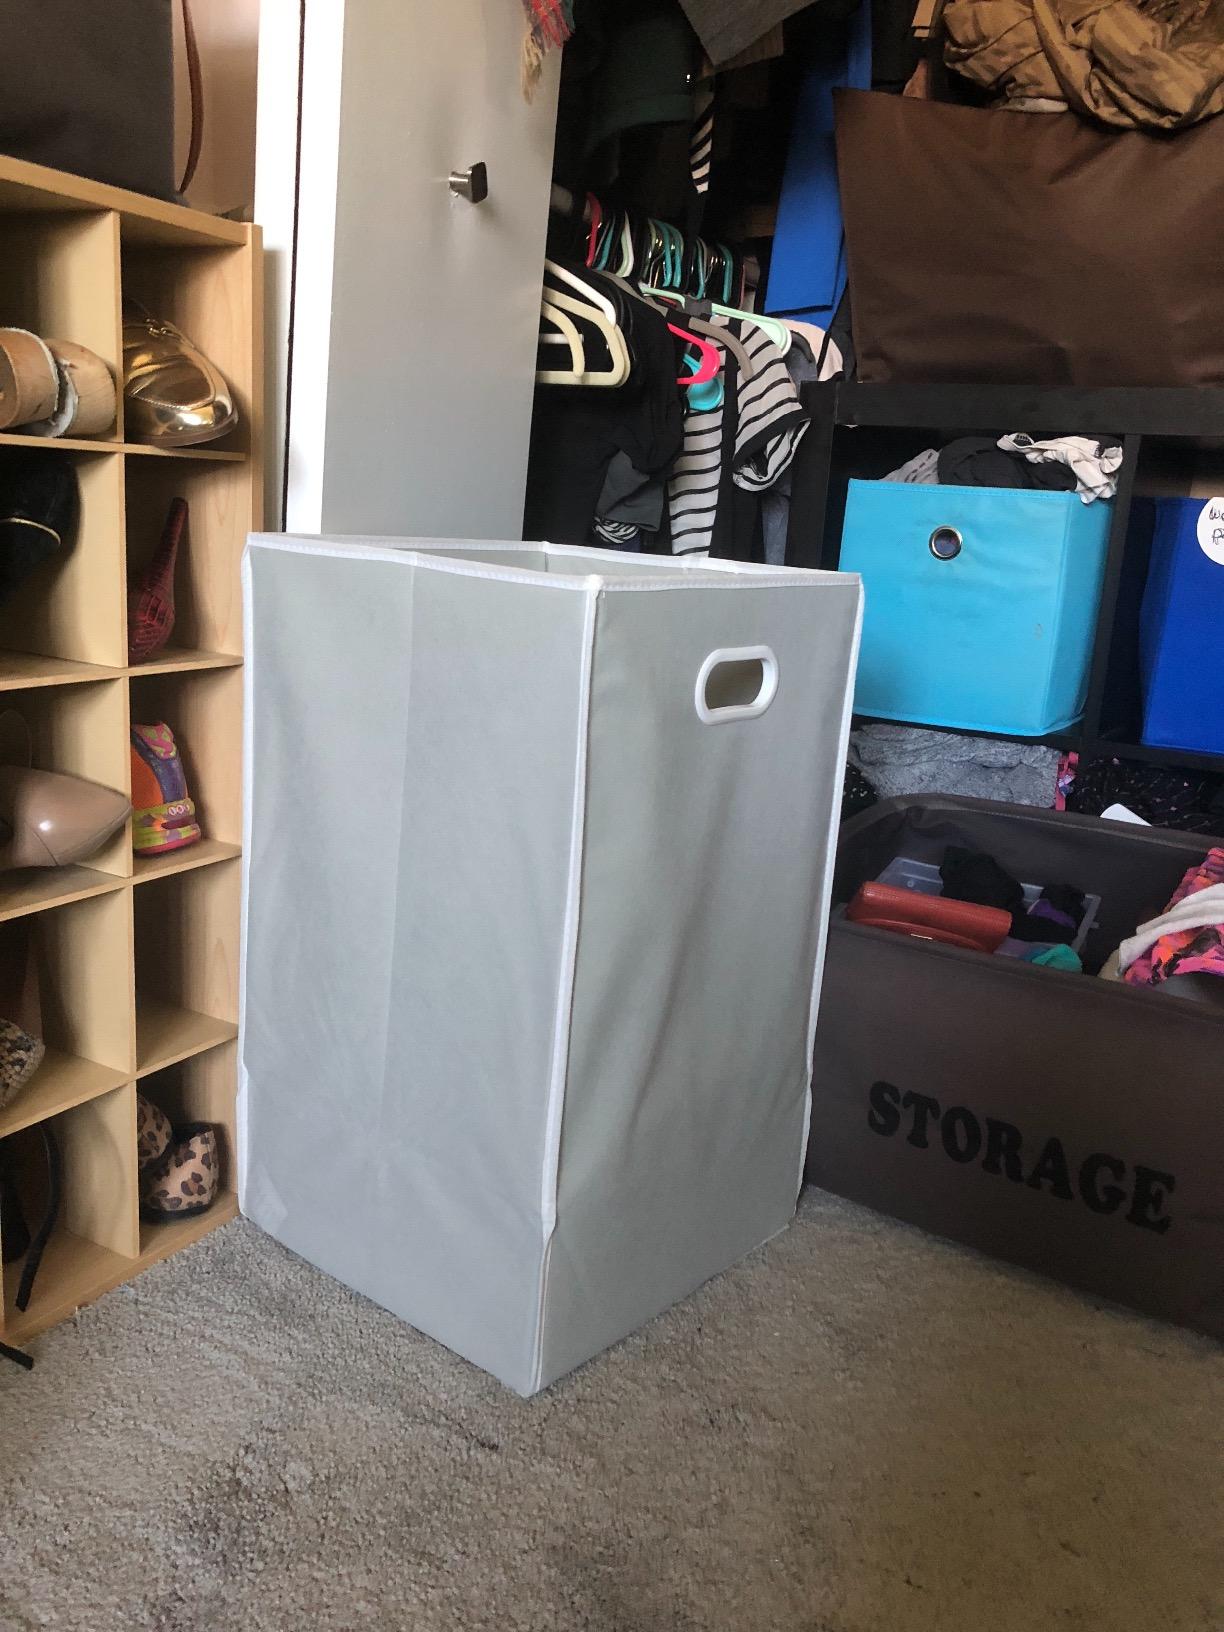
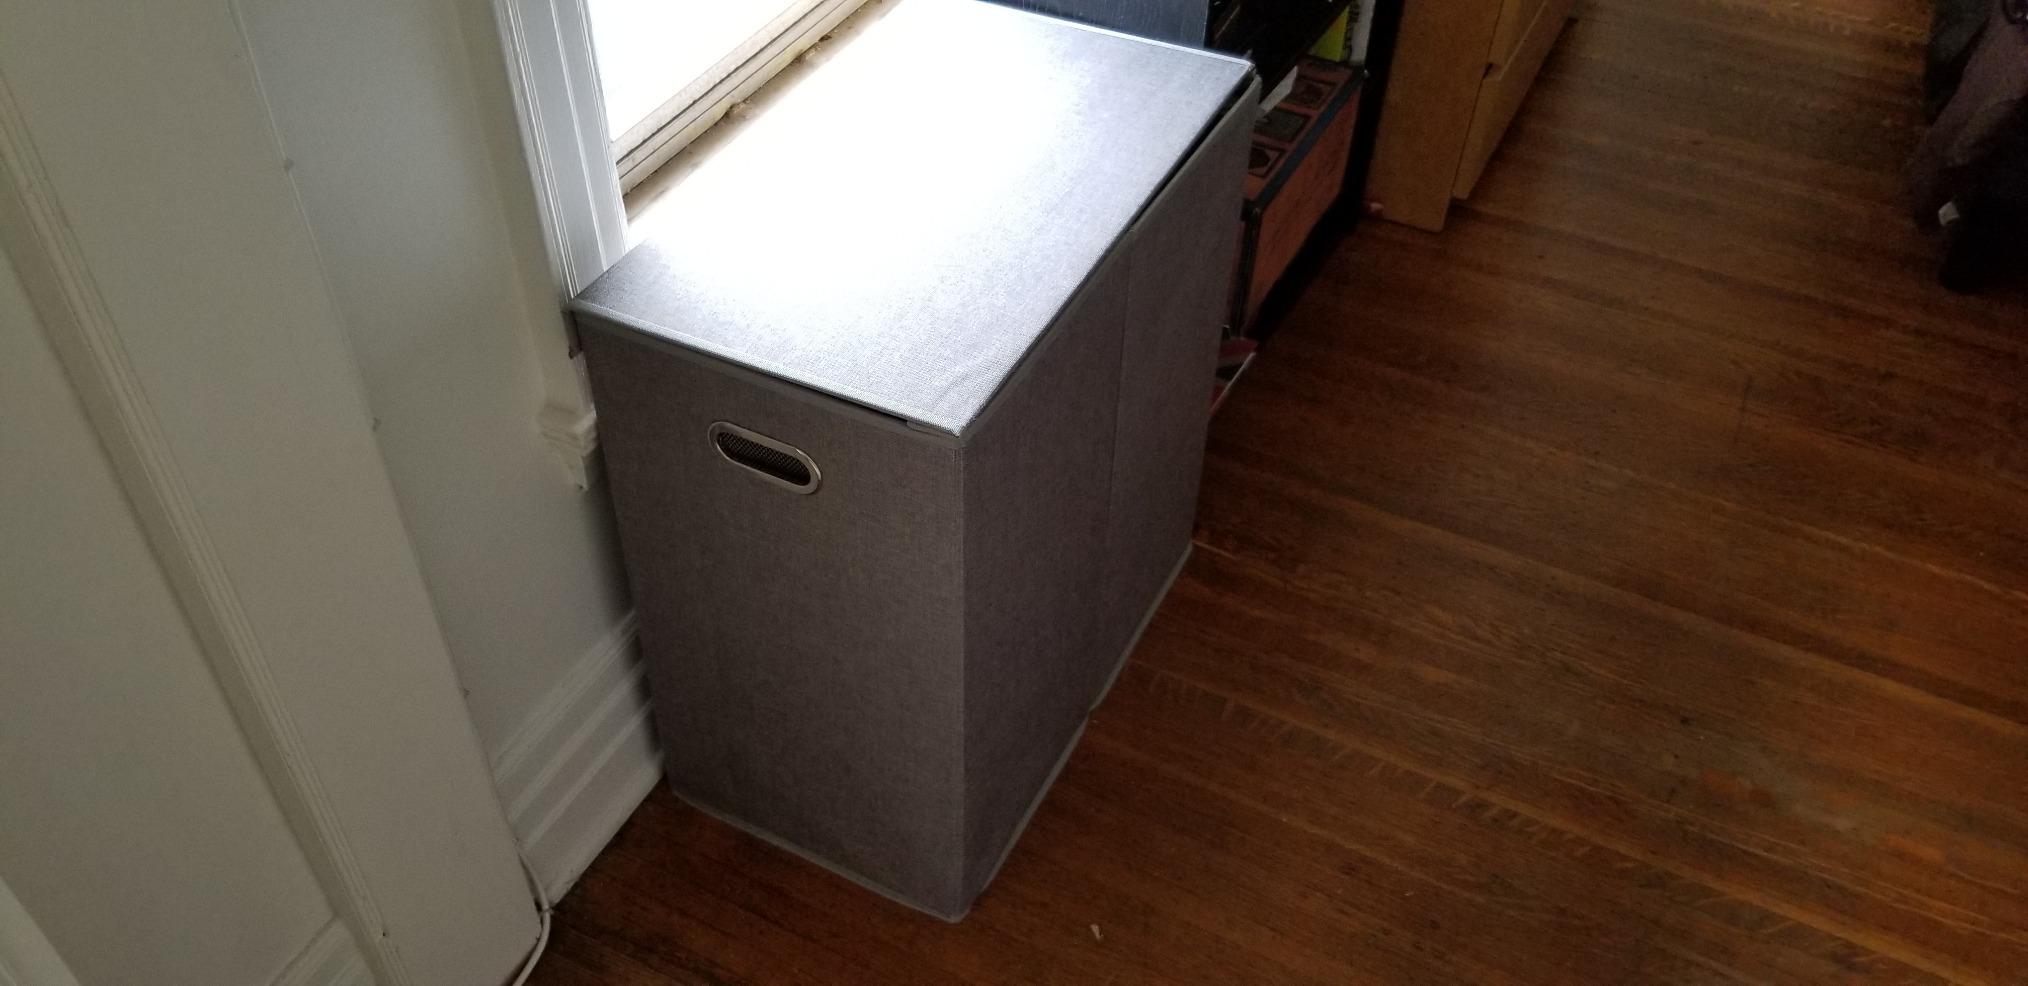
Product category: items_hamper
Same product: no